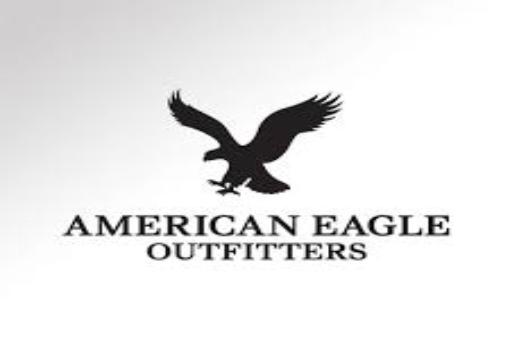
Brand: American Eagle
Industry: Clothes